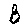
Label: 8